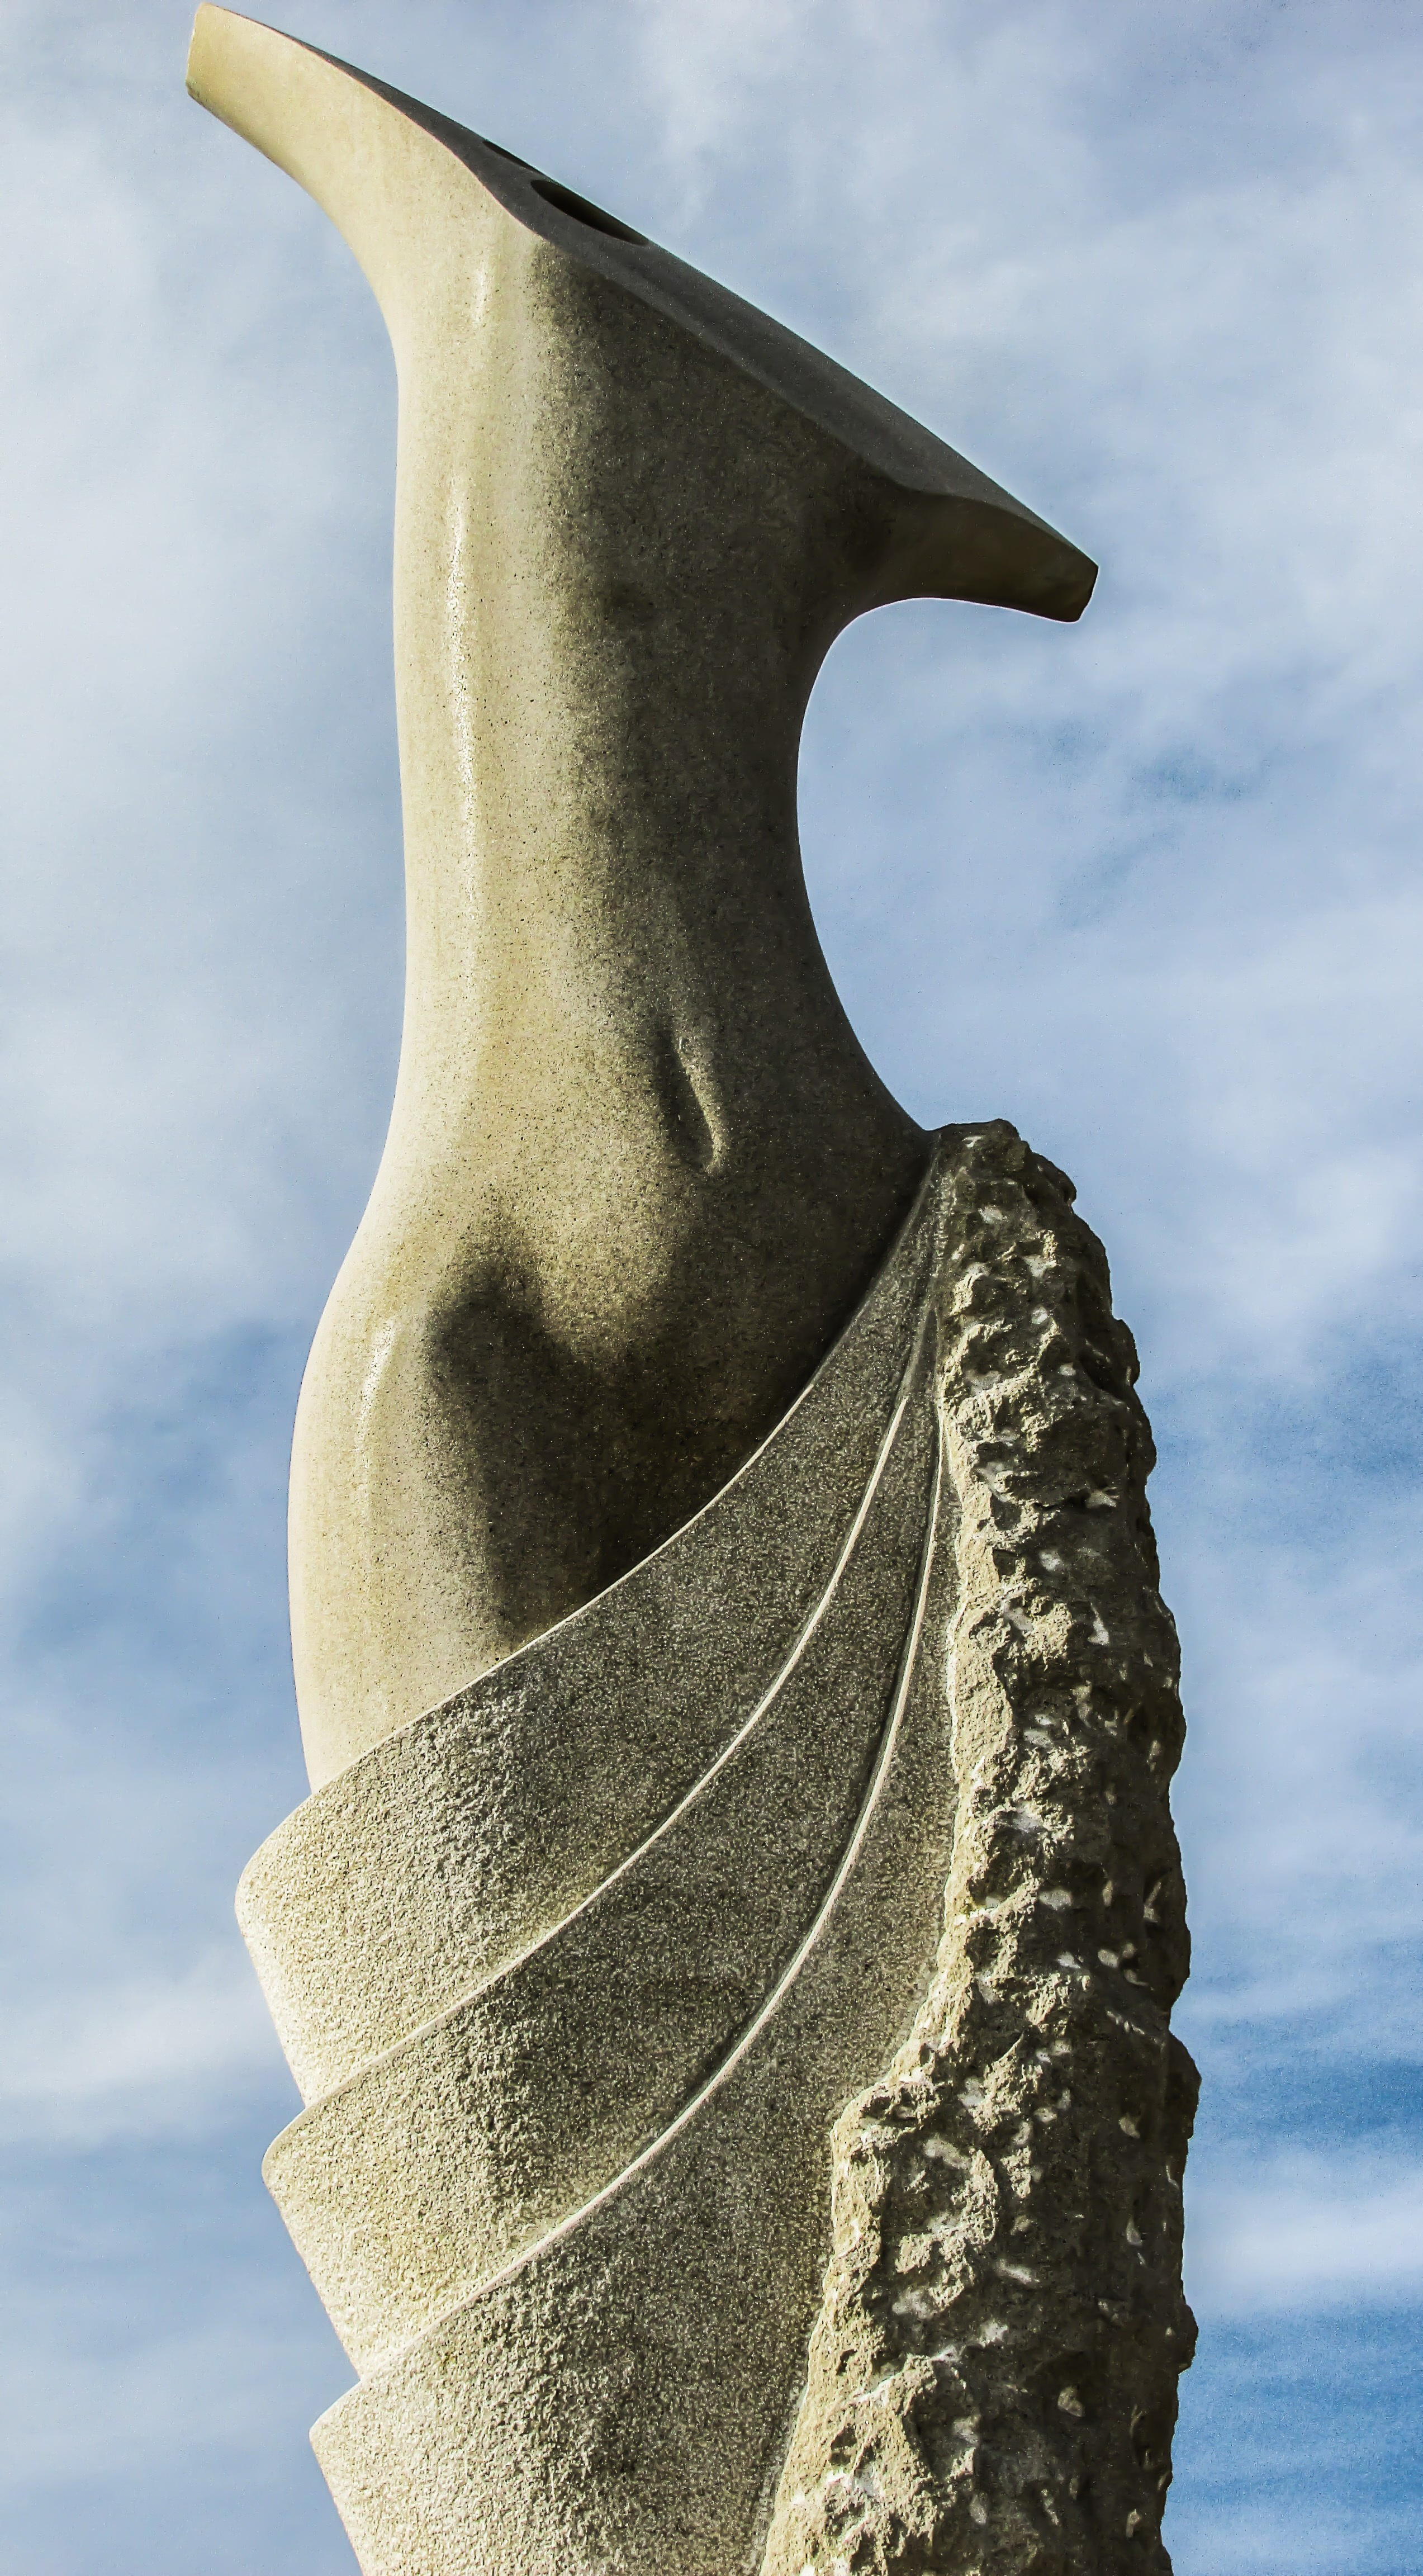
outdoor, woman, monument, statue, blue, close up, sculpture, art, figure, head, carving, body, cyprus, ayia napa, sculpture park